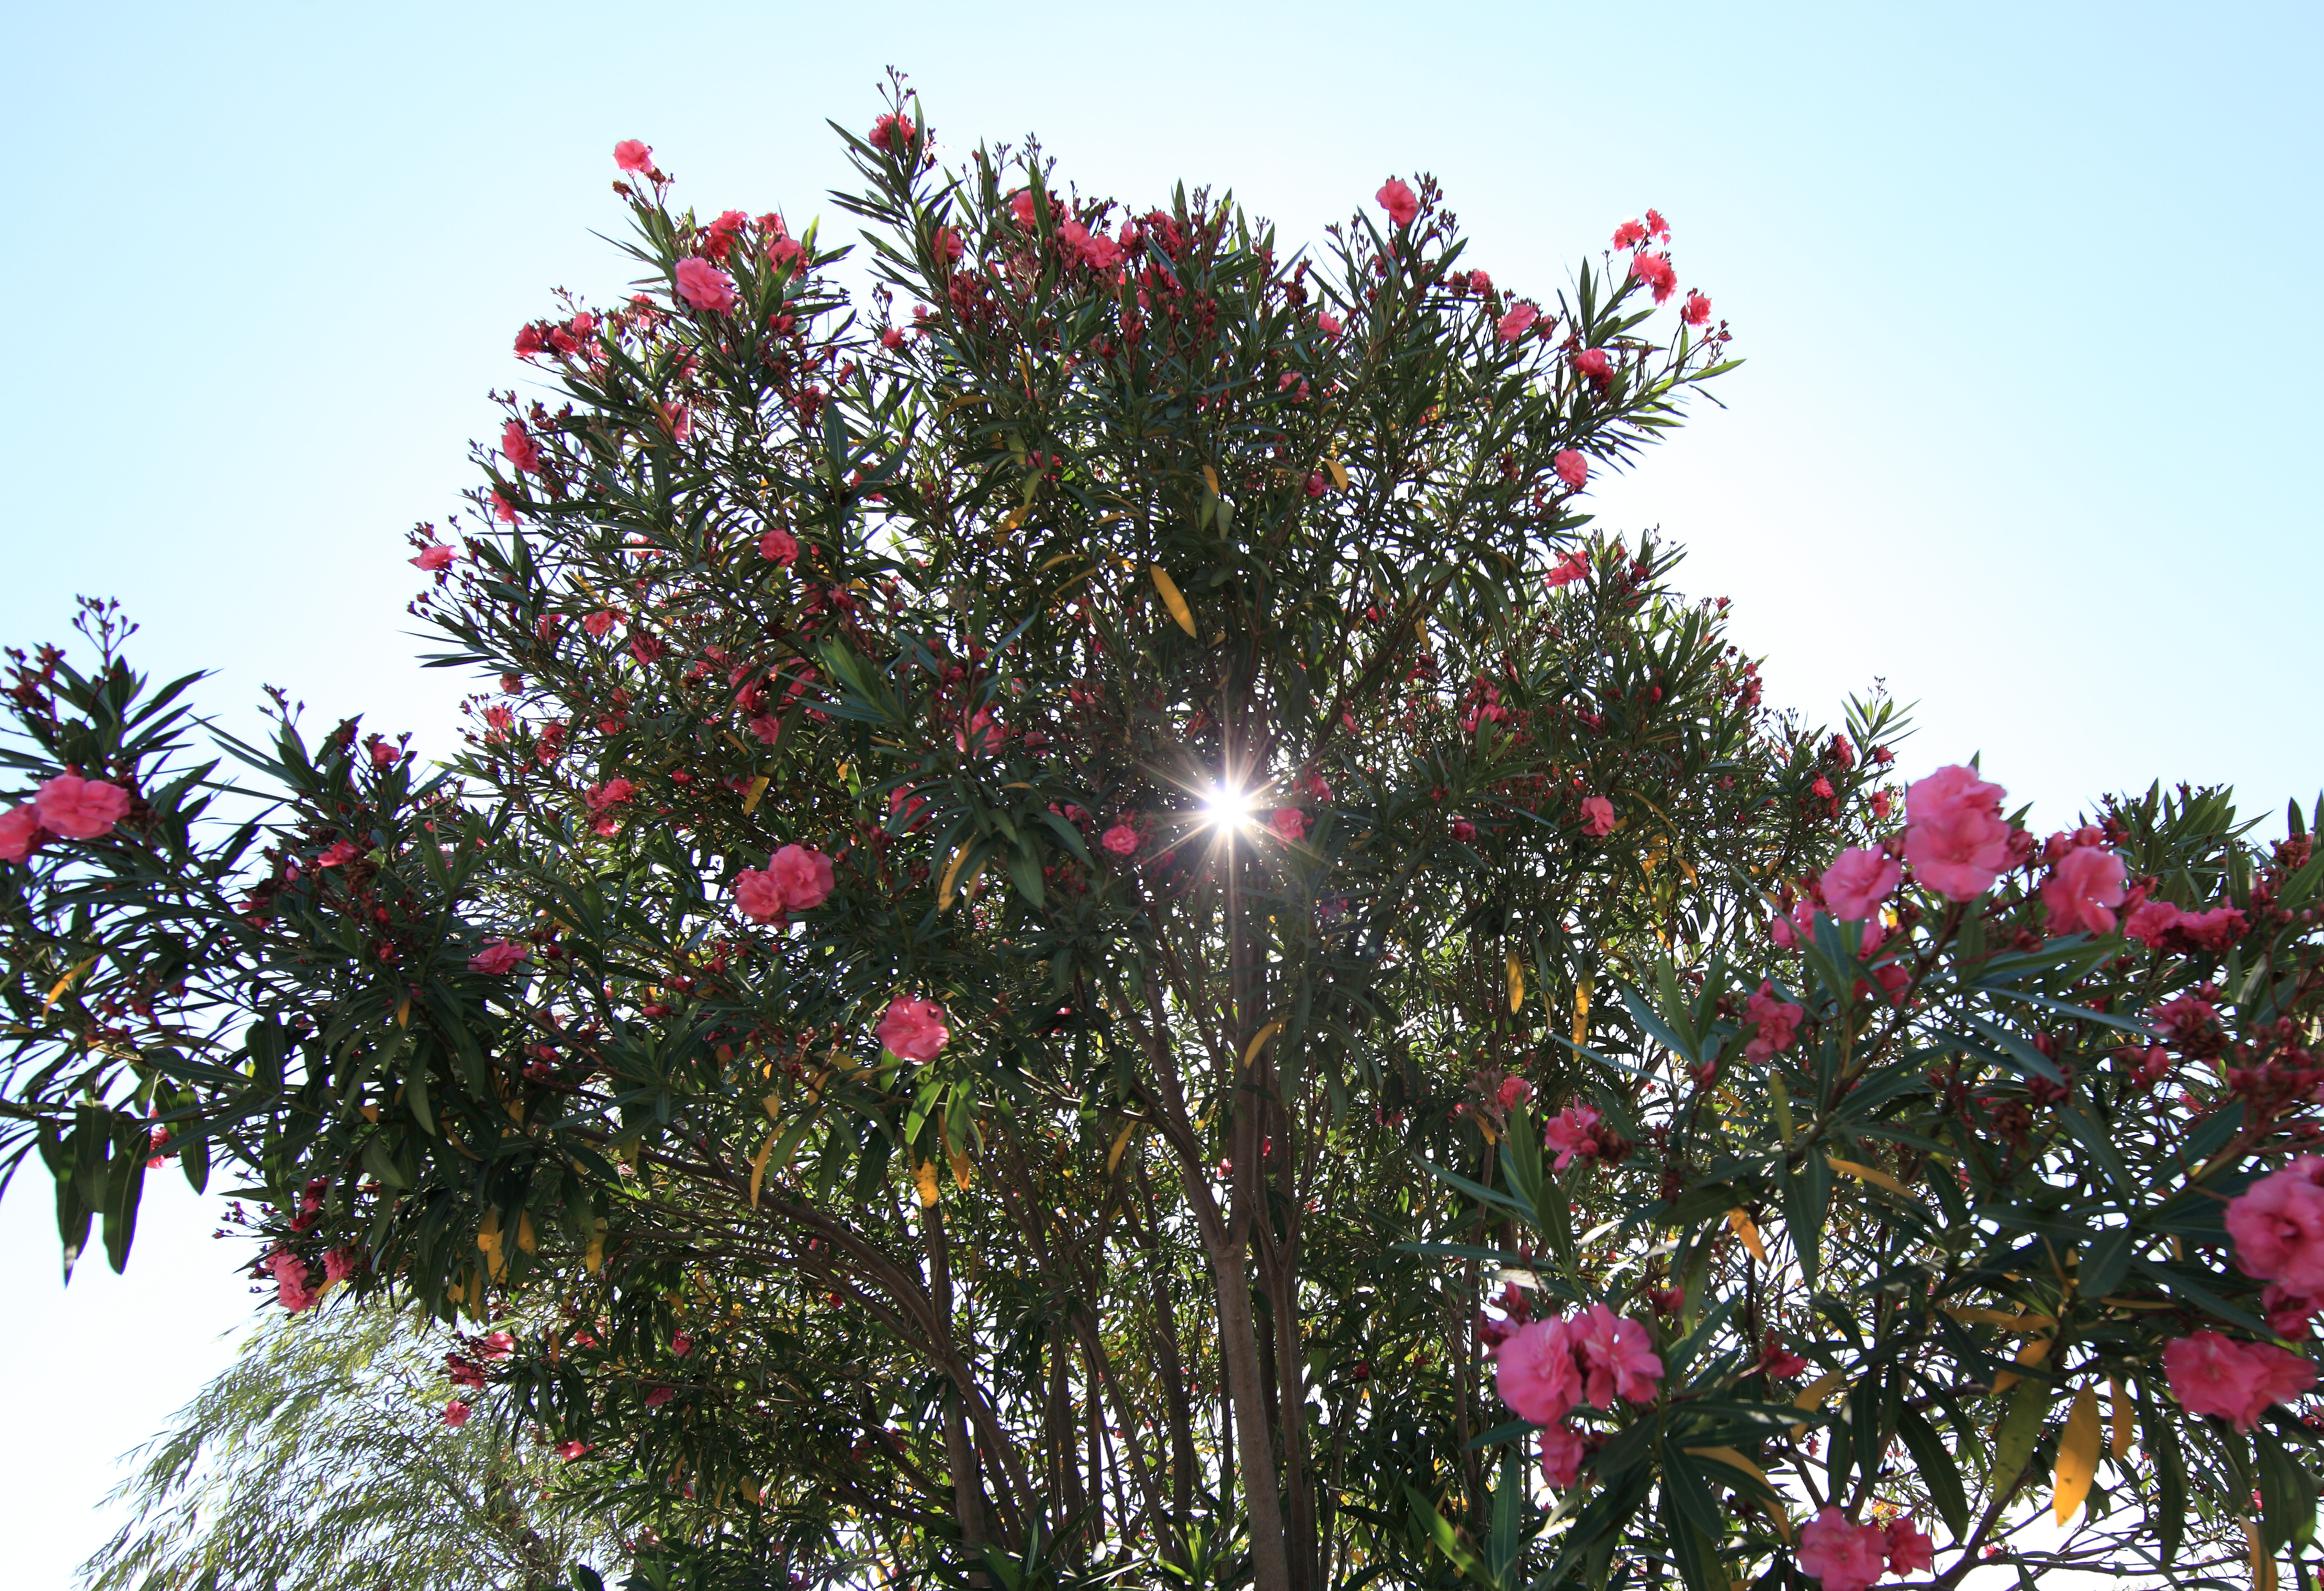
tree, branch, blossom, plant, flower, high, produce, evergreen, botany, flora, cool image, shrub, 5d, hires, markii, hi, res, resolution, chiba, flowering plant, woody plant, land plant